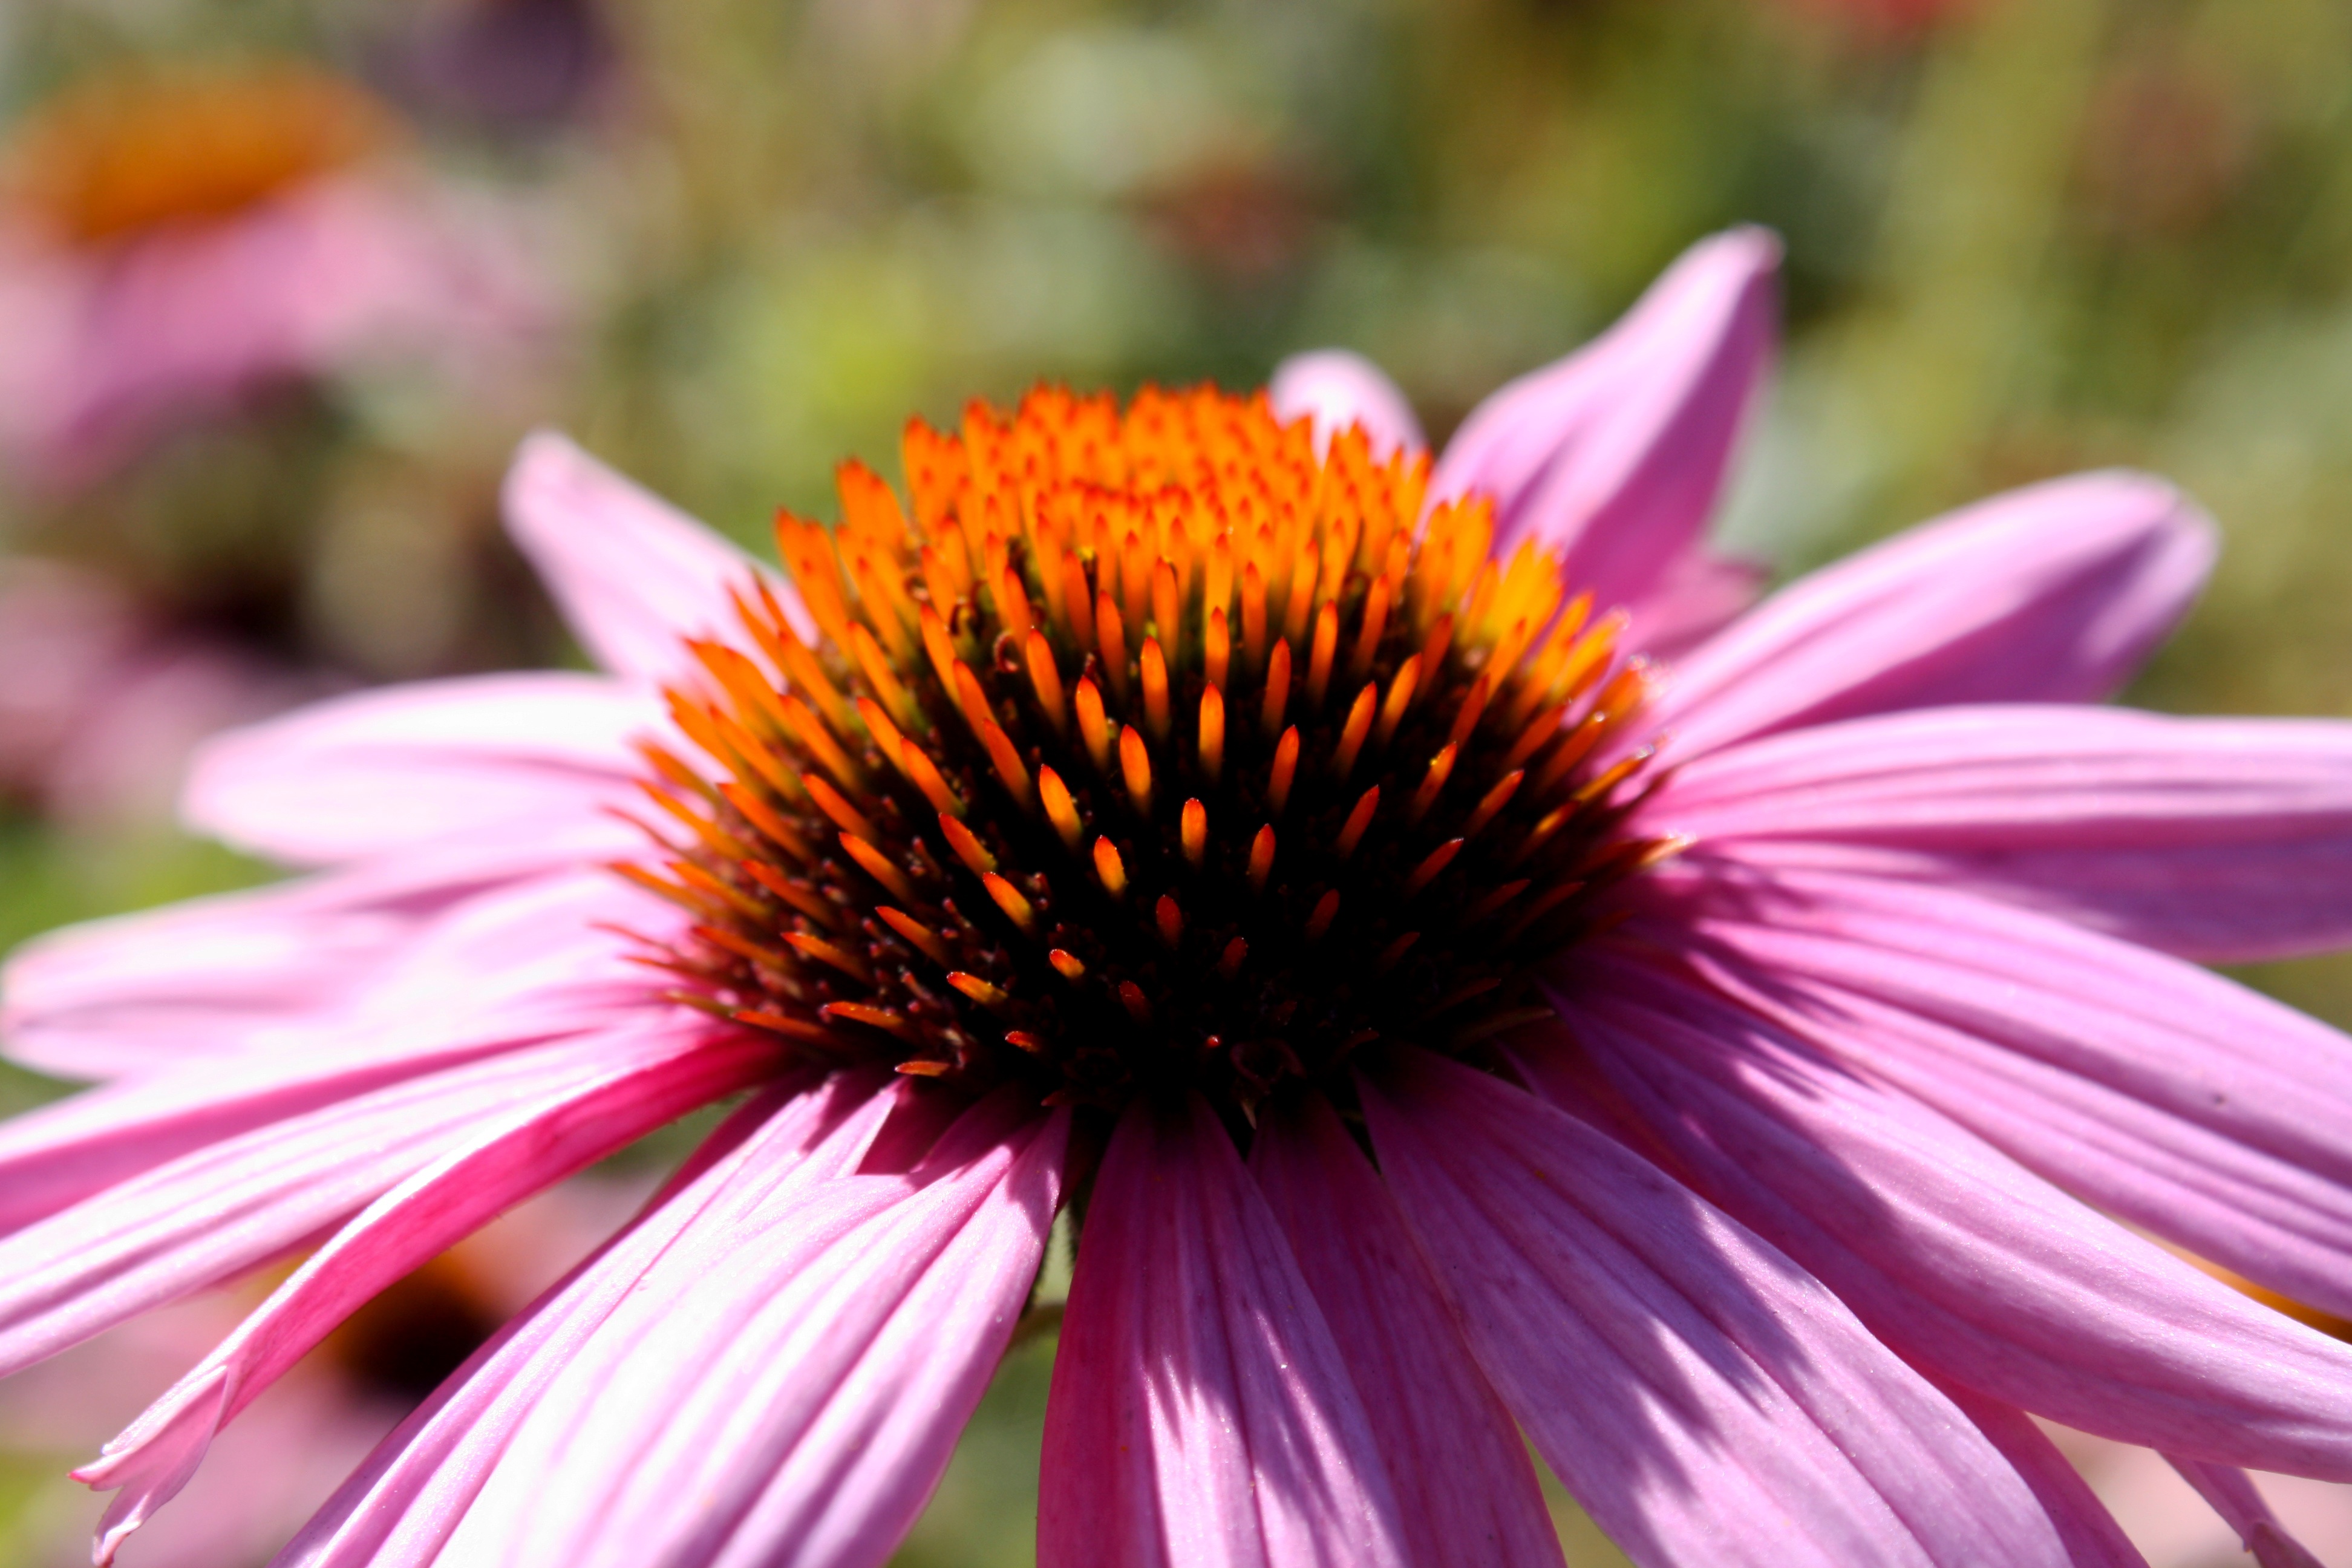
plant, flower, petal, daisy, pink, flora, close up, coneflower, macro photography, flowering plant, daisy family, annual plant, land plant